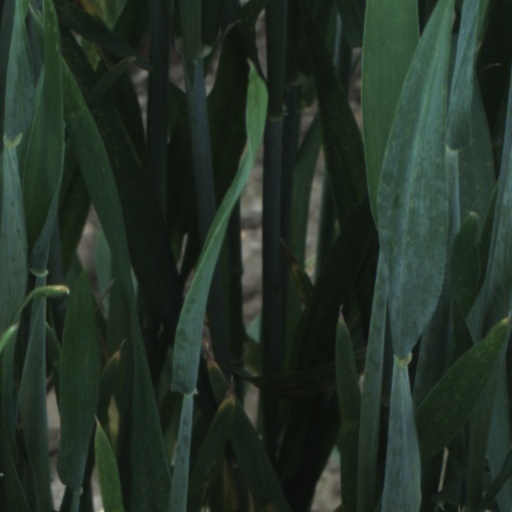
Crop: wheat